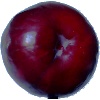
Label: Plum 2